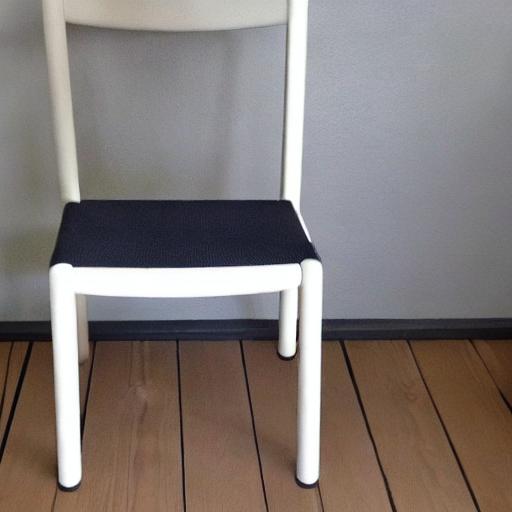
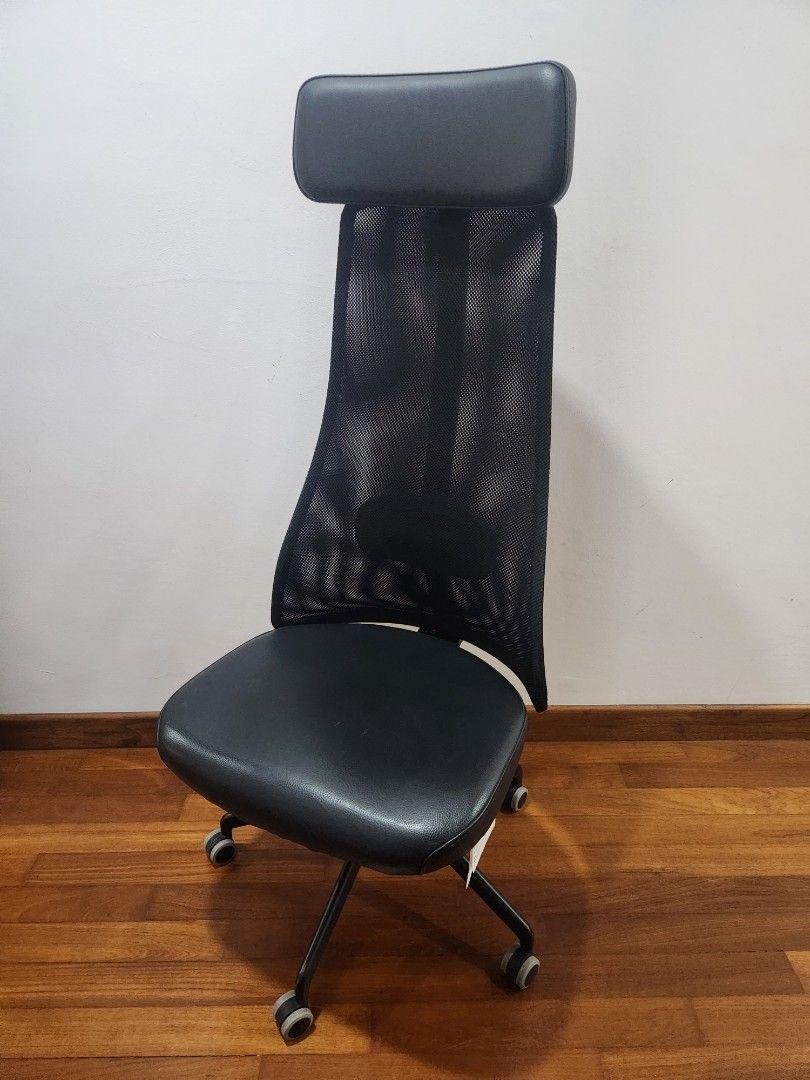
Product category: items_chair
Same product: no